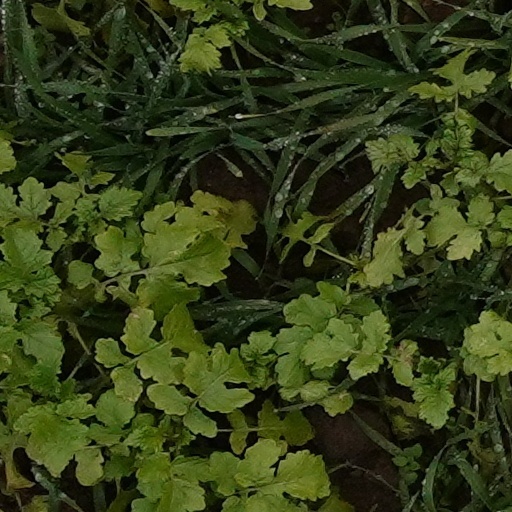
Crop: wheat